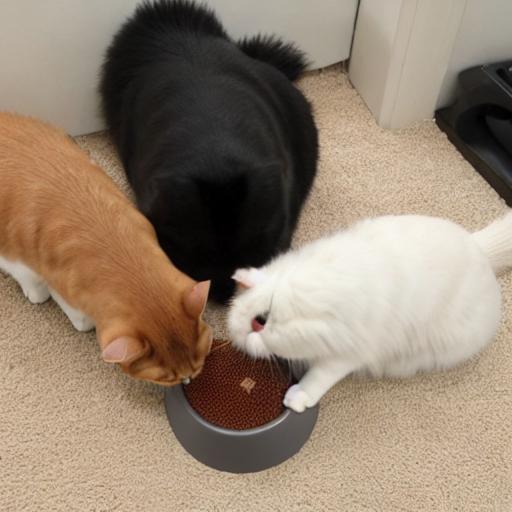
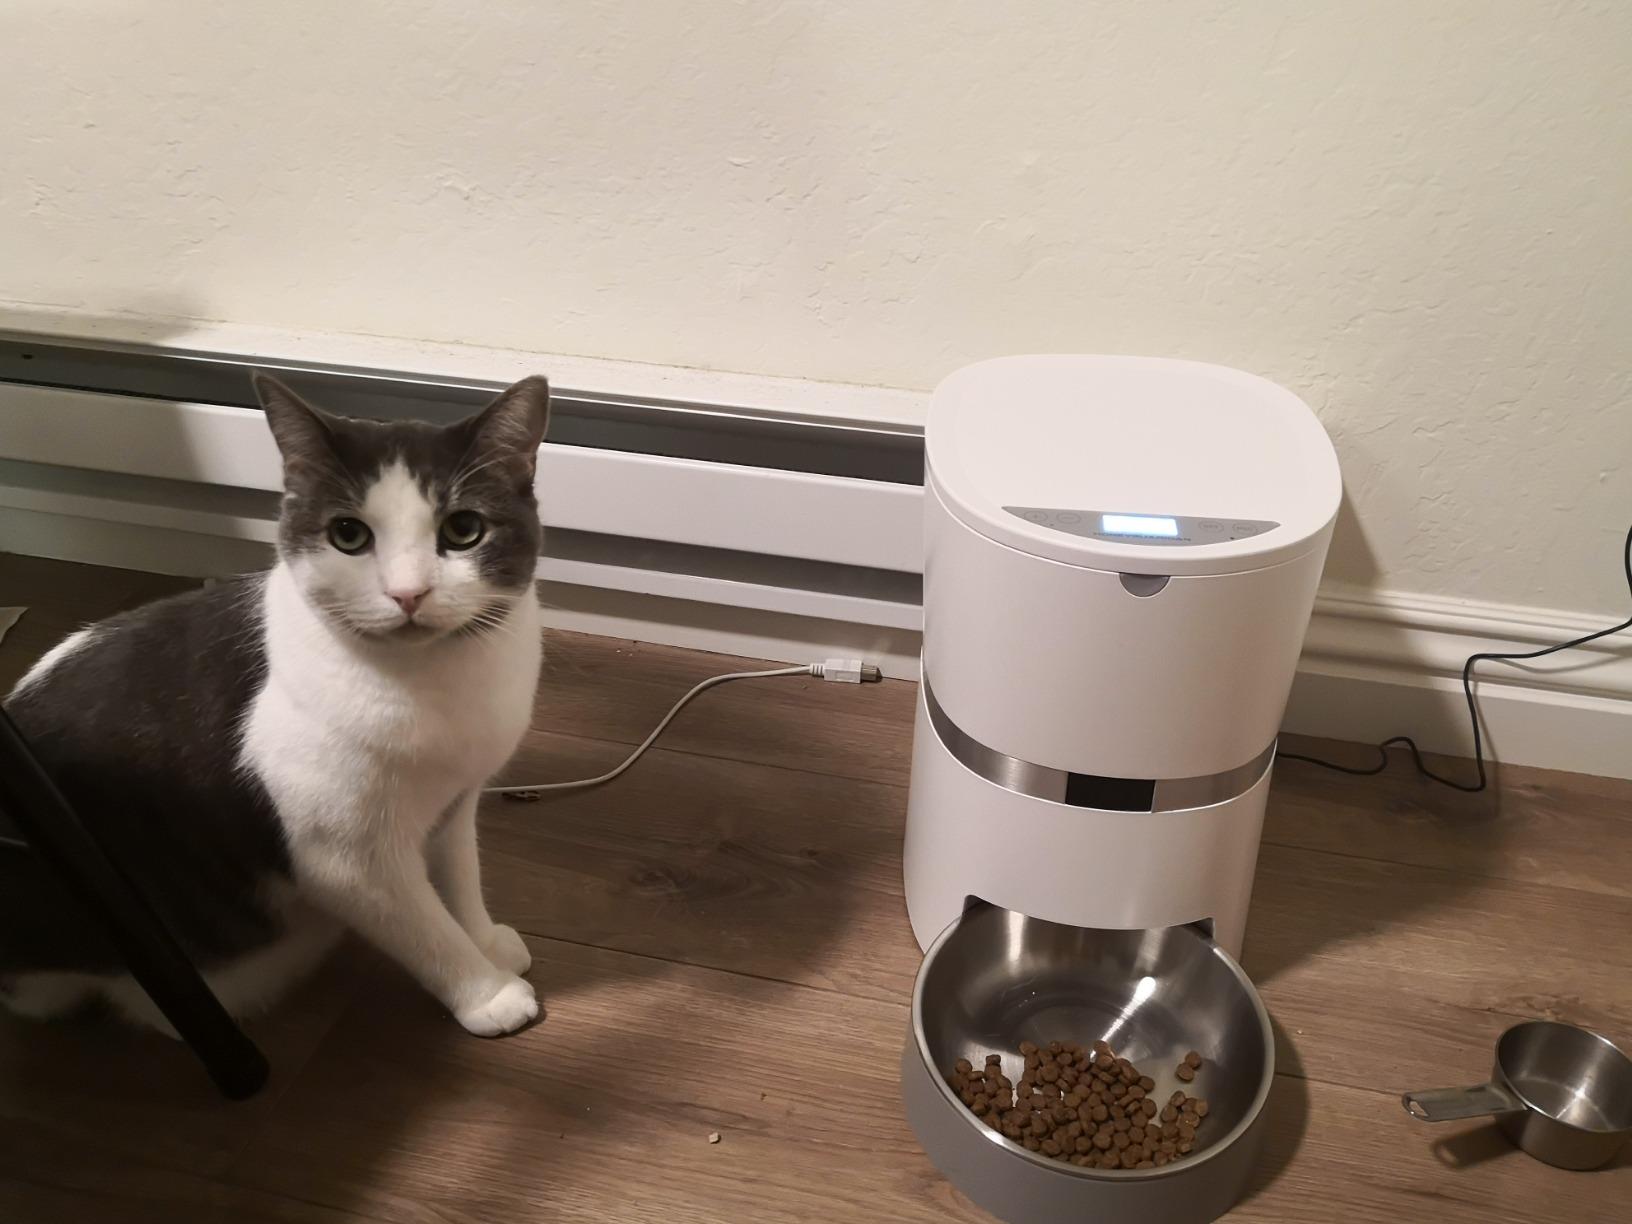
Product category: items_feeder
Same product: no